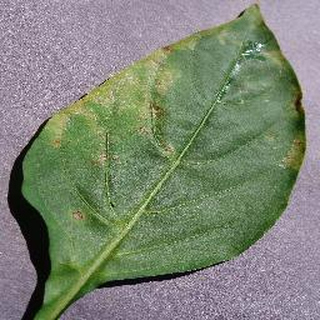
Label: bell_pepper_bacterial_spot